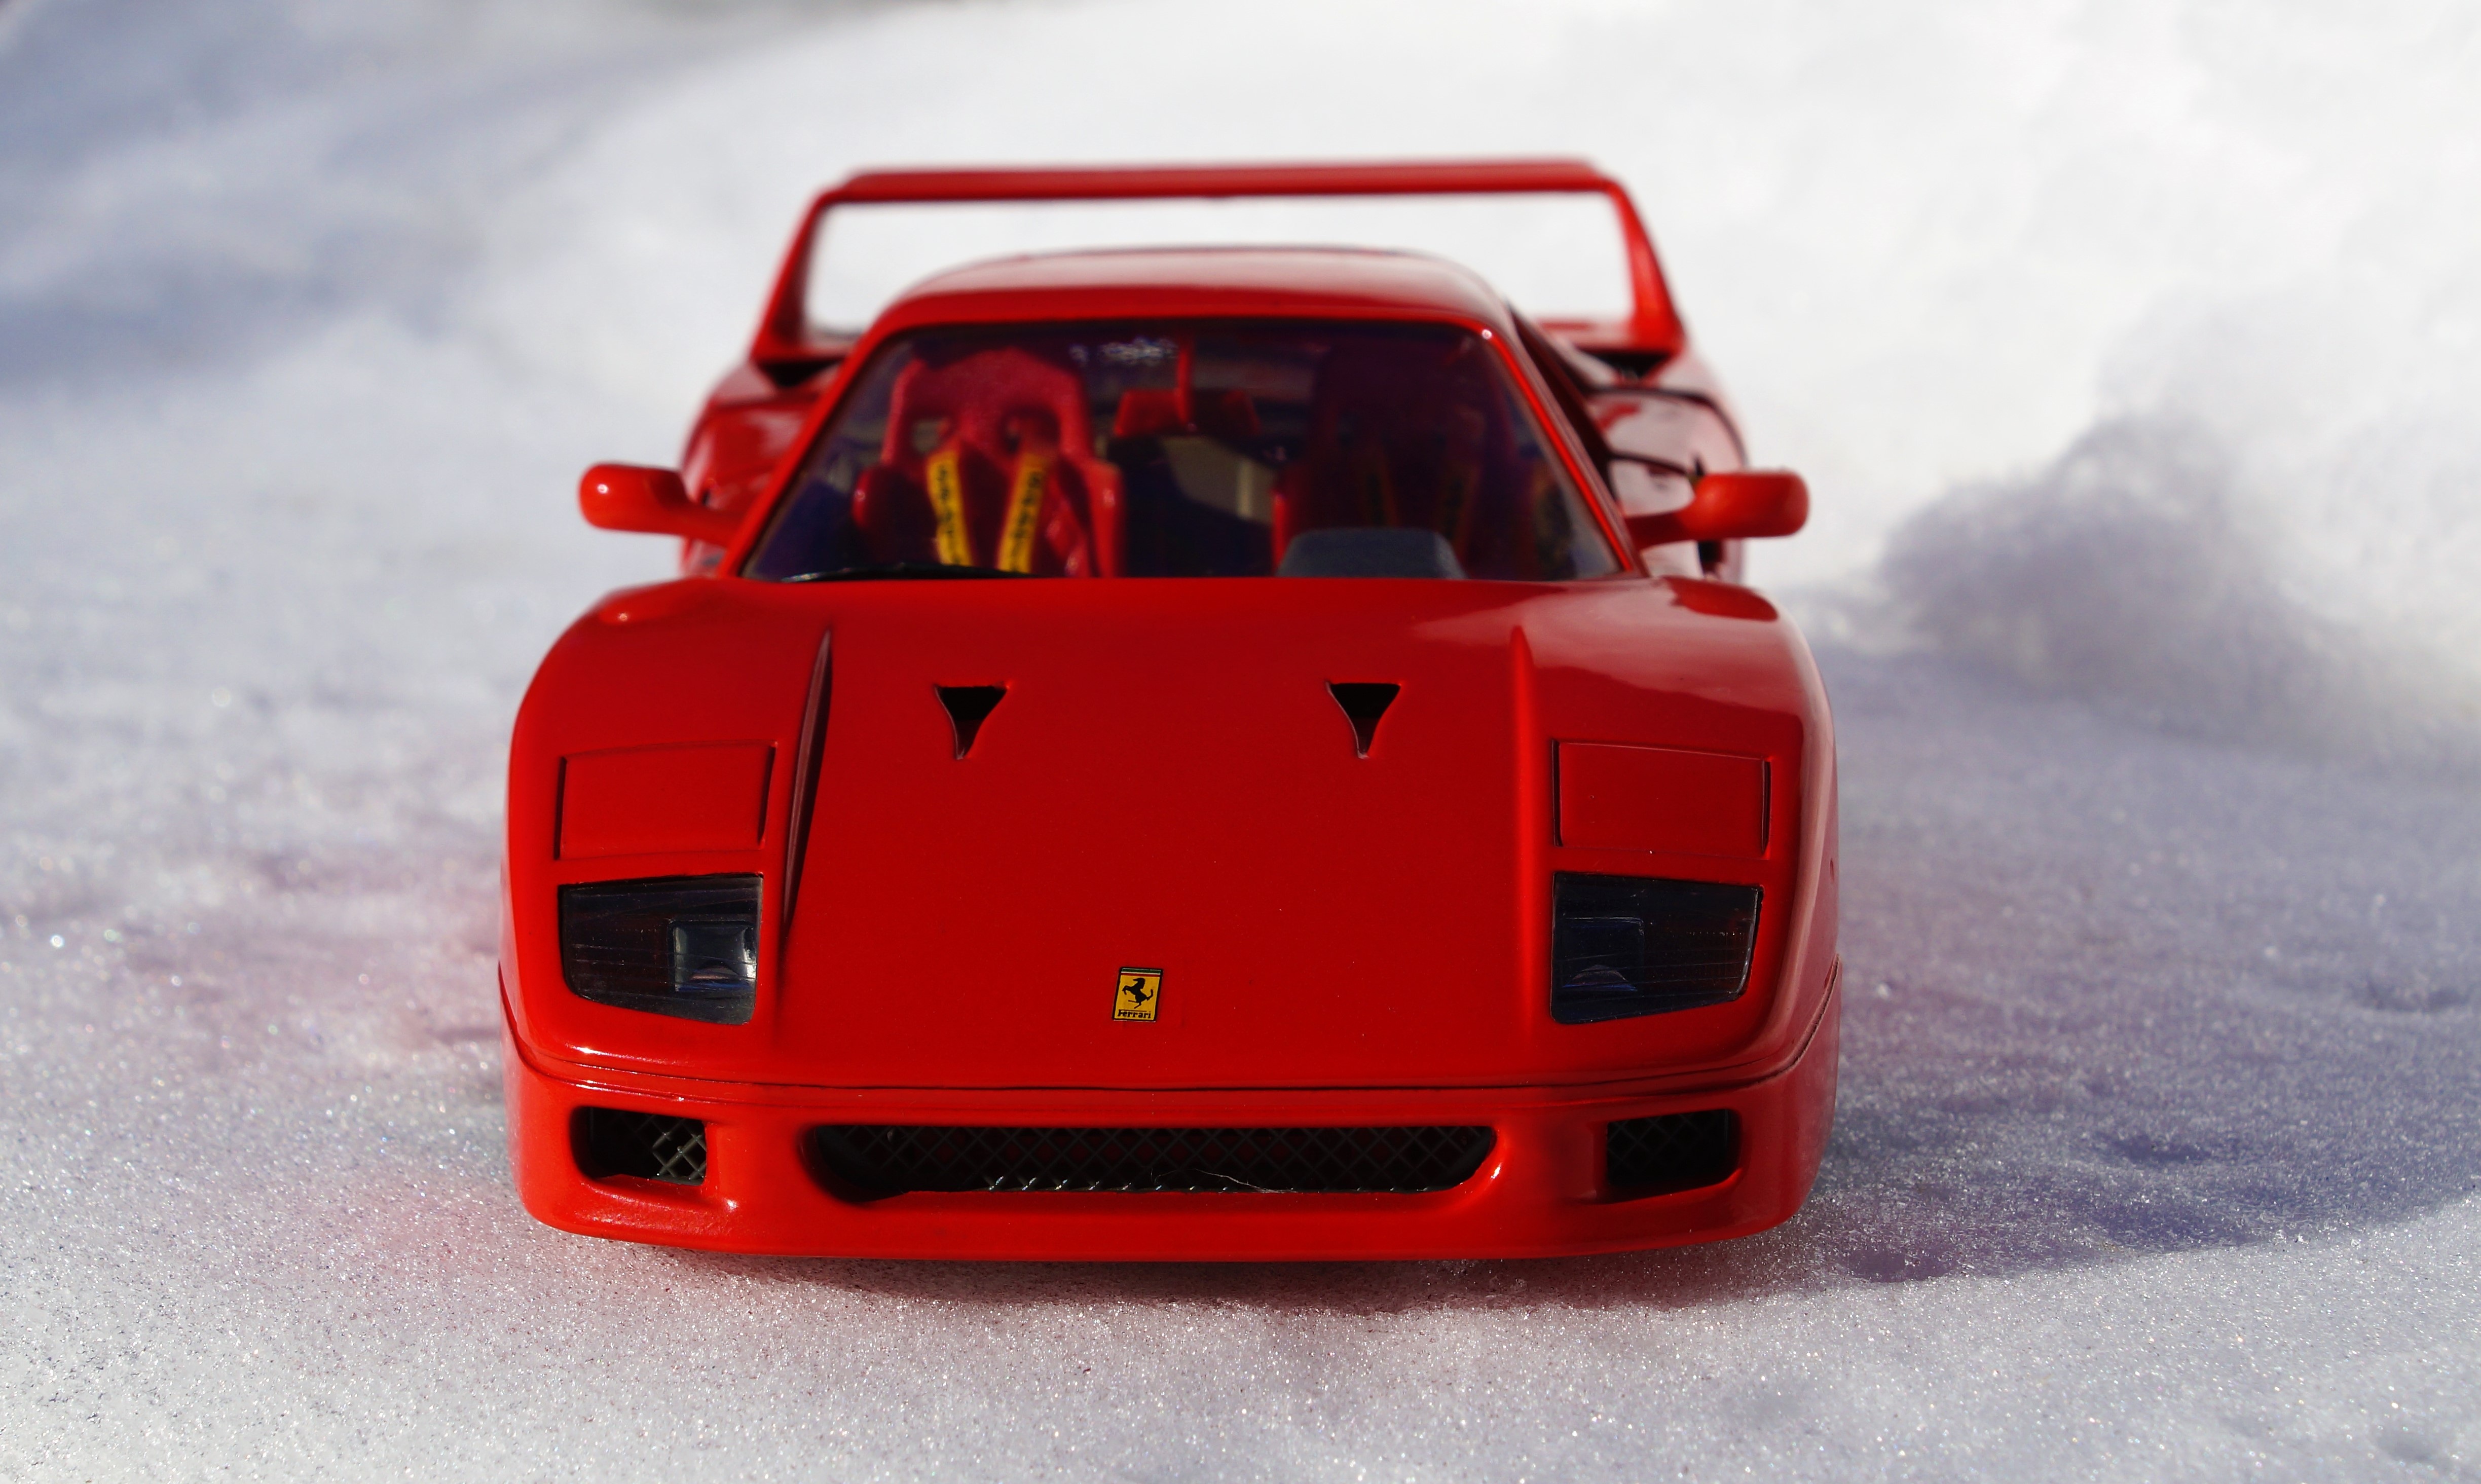
car, model, red, vehicle, auto, automotive, sports car, race car, supercar, toys, oldtimer, ferrari, vehicles, f40, racing car, model car, land vehicle, automobile make, automotive design, luxury vehicle, performance car, ferrari spa, ferrari f430 challenge, ferrari f40, ferrari testarossa